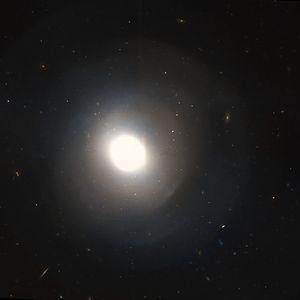
NGC 474 est une galaxie lenticulaire située dans la constellation des Poissons à environ 103 millions d'années-lumière de la Voie lactée. NGC 474 a été découvert par l'astronome germano-britannique William Herschel en 1784.